History of Saint Kitts and Nevis

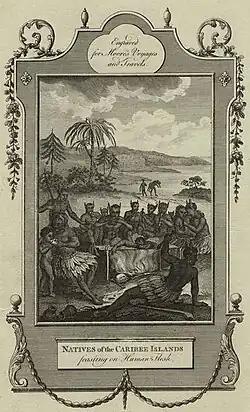
Entitled "Natives of the Caribee Islands, feasting on human flesh", this engraving shows the European myth of cannibalism of Kalinagos, represented here with devils'horns. Frontispiece of British cartographer John Hamilton Moore's book "Voyages and Travels" (1778)

Saint Kitts and Nevis suffered heavily from a Spanish raid in 1629, led by Fadrique de Toledo, 1st Marquis of Villanueva de Valdueza. All settlements were destroyed, nine hostages taken back to Spain, and 600 men taken to work the mines in Spanish America. Four ships were supposed to carry the rest back to England, but they returned to the islands soon after the Spanish departed. This was the only Spanish attempt to keep the English and French out of the Leeward Islands.